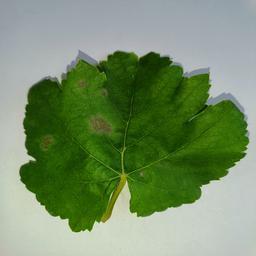
Label: Powdery Mildew